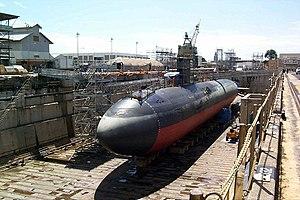
La coque est le constituant premier d'un bateau : il forme le flotteur, c'est-à-dire l'élément assurant la flottabilité et l'étanchéité. Un bateau peut comprendre une seule coque ou plusieurs : un catamaran comprend deux coques, un trimaran trois, suivent les quadrimarans et les pentamarans. Sa rigidité provient notamment de sa forme courbe, propriété mécanique générale des coques.
Cet article traite des principaux accidents et incidents ayant impliqué des sous-marins depuis l’an 2000.